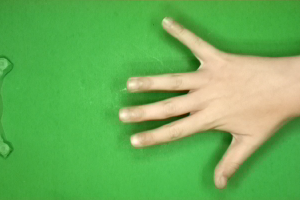
Label: paper